Rathgarve

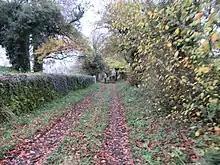
Rathgarve medieval trackway at Rathgarve medieval church.

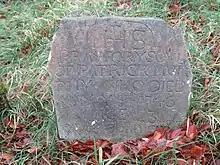
Patrick Murphy's memorial, 1746 at Rathgarve.

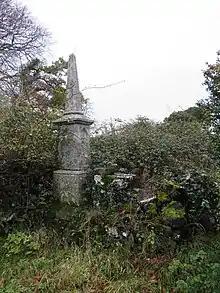
Rathgarve Church monument in the interior of the church.

A medieval trackway (on private land) delineates the former route from the south heading towards the abbey of Lara (Abbeylara). The trackway did not evolve into the modern road once the local landlord constructed a metalled road with bridge to the east, bypassing Rathgarve church and settlement in the 18th century.